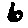
Label: 6